NXT 2300

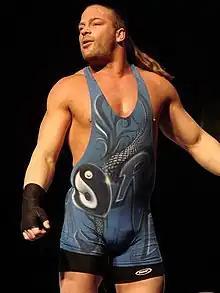
Rob Van Dam, who vowed to appear at "NXT" 2300

"NXT" is the weekly professional wrestling television program for WWE's developmental brand NXT. In October 2024, the program moved to The CW, after airing on USA Network since September 2019. On October 21, 2024, WWE announced a special episode of "NXT" titled "NXT 2300" that would take place from the 2300 Arena in Philadelphia, Pennsylvania, which was the former home venue of the now-defunct Extreme Championship Wrestling (ECW) from 1993 to 2001 and was referred to as the ECW Arena. WWE acquired ECW's assets in 2001, and had previously ran a house show at the venue in June 2006 as part of their ECW revival.